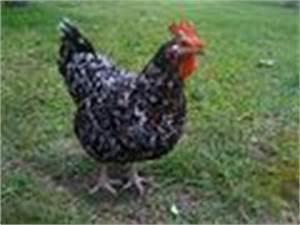
chicken